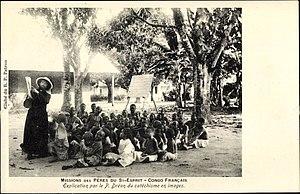
Missions des pères du Saint Esprit - Congo Français Explications par le Père Drean du catéchisme
L'église Notre-Dame-du-Rosaire est une église catholique située à Brazzaville, capitale politique de la République du Congo.